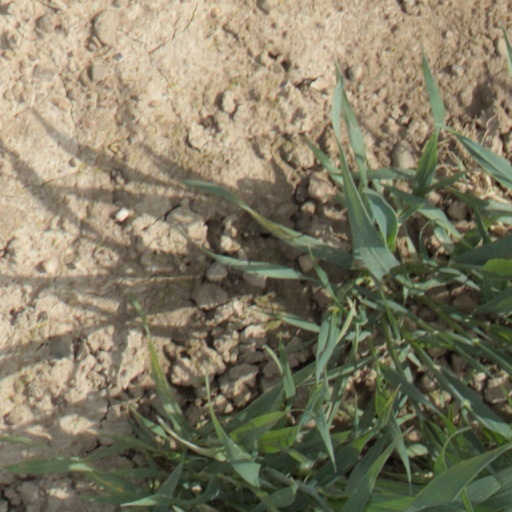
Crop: wheat